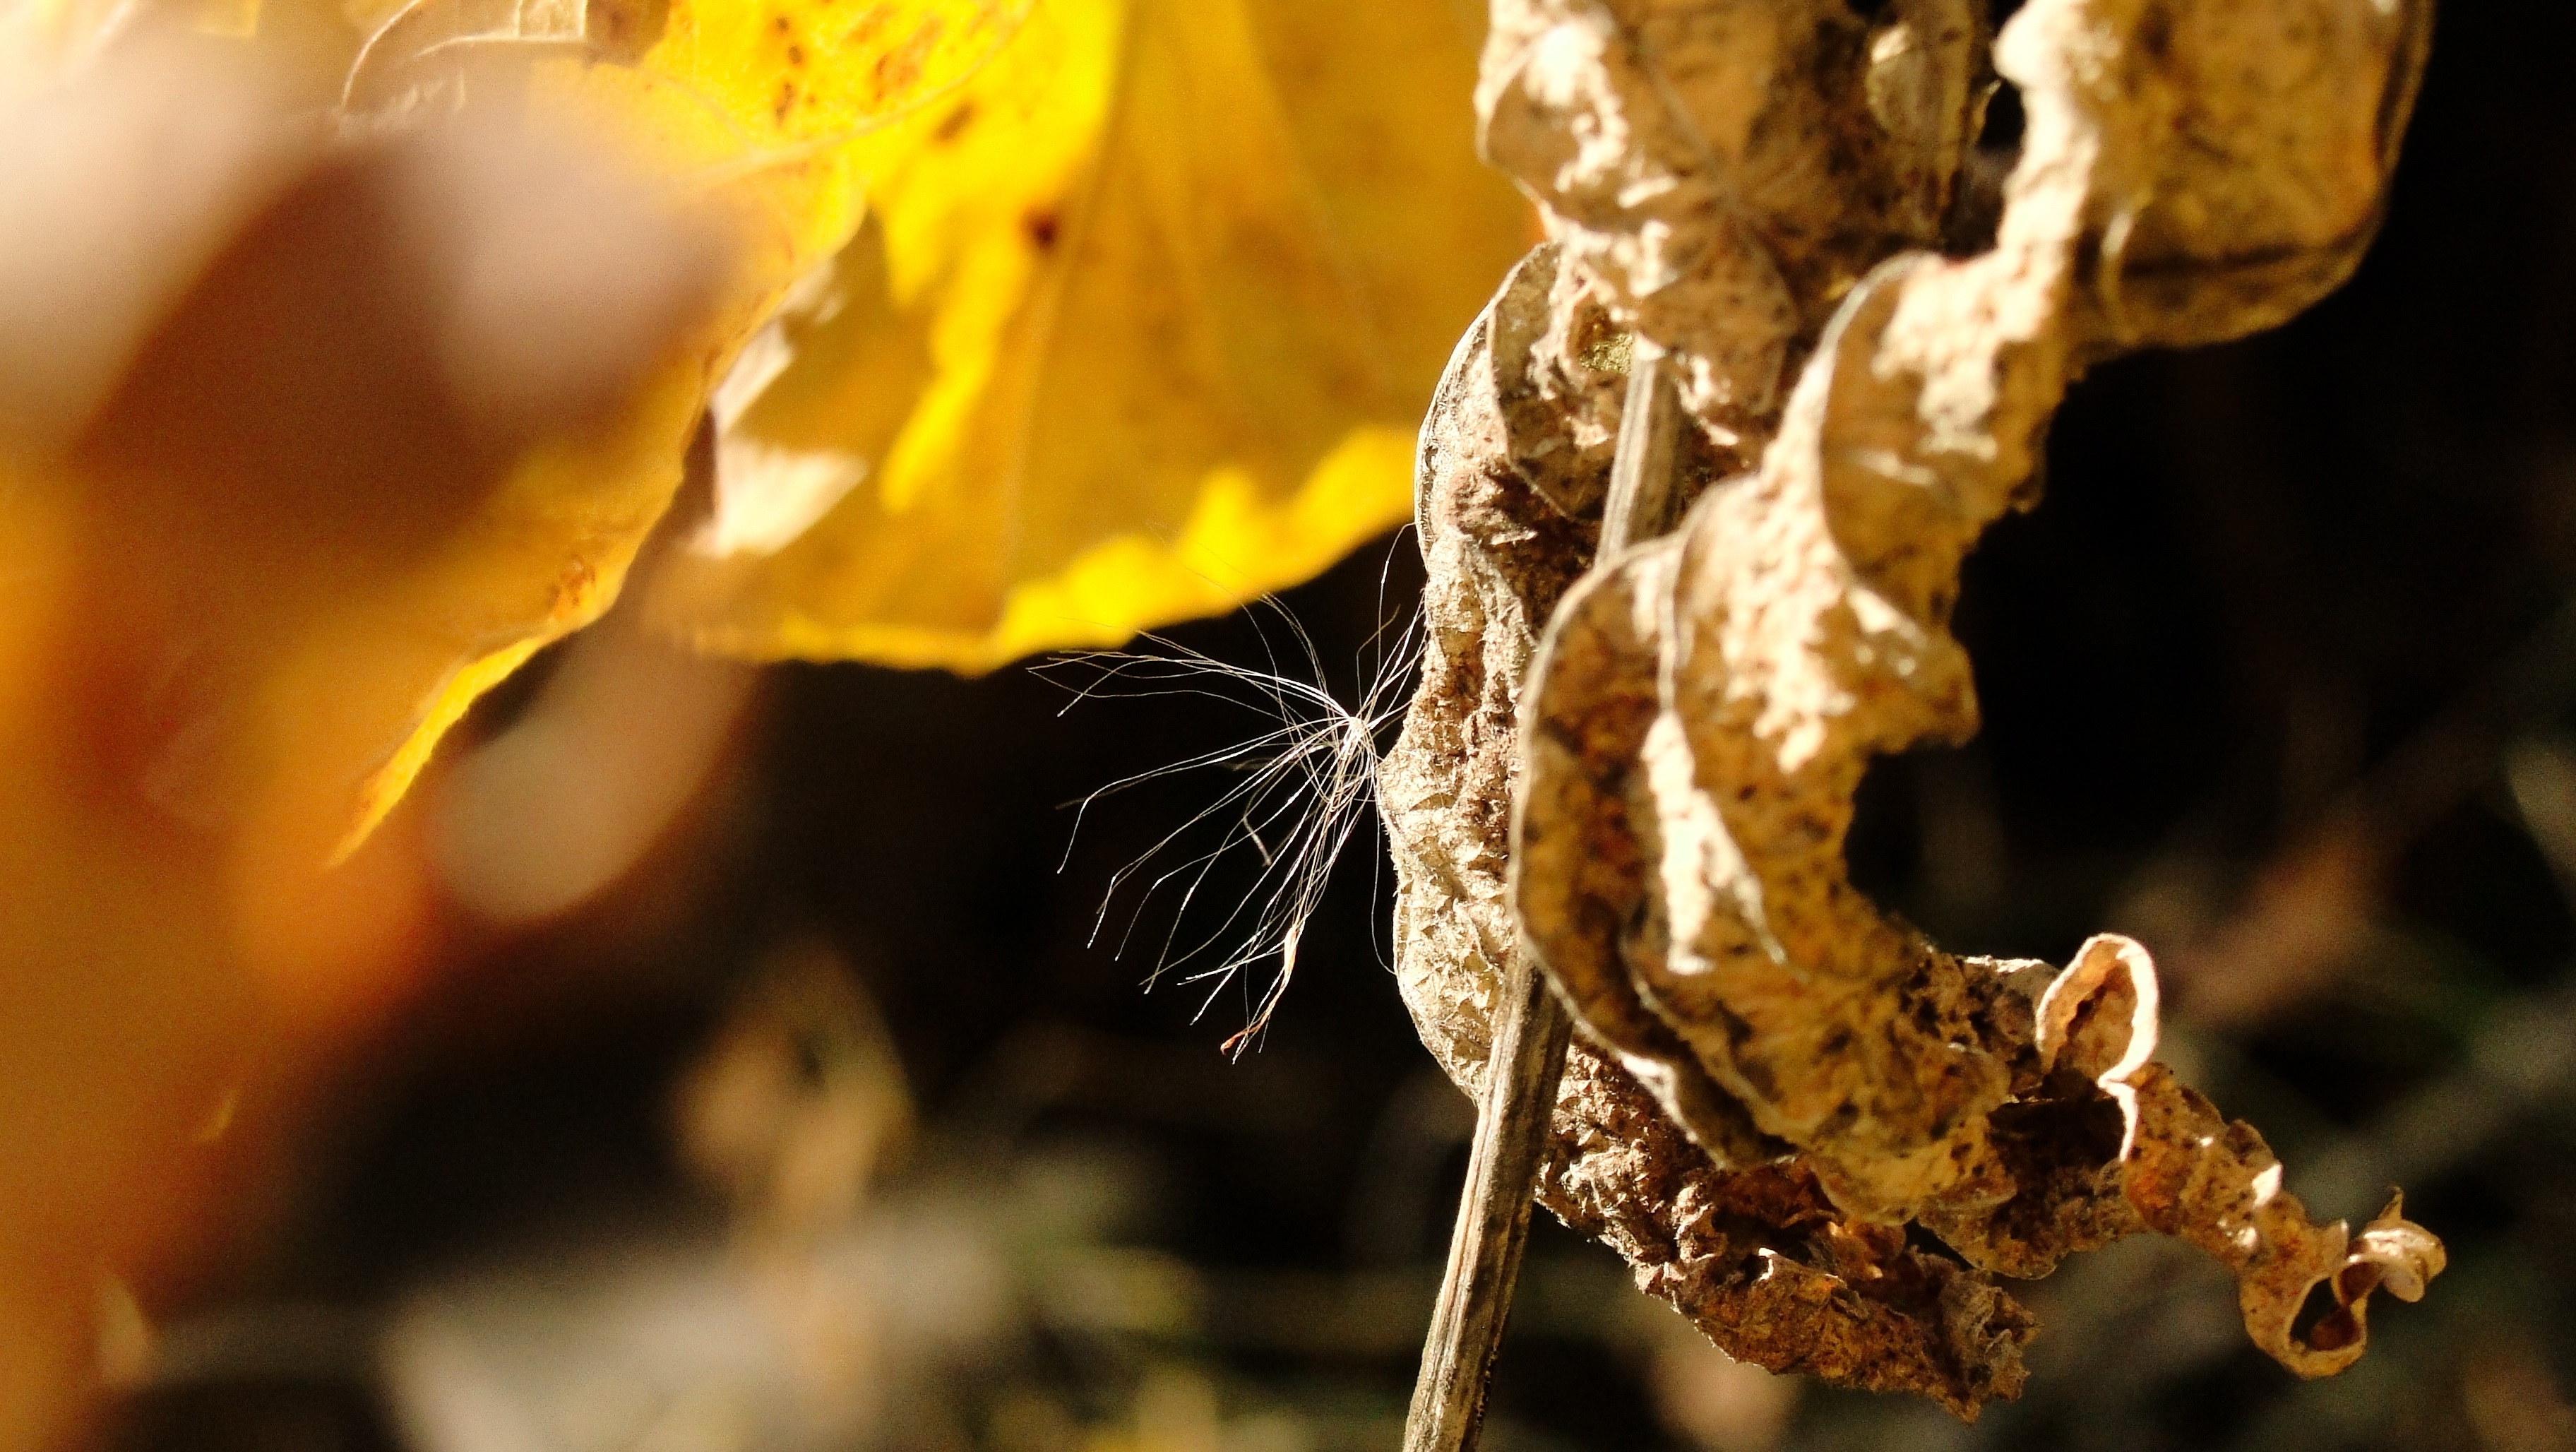
tree, nature, branch, plant, photography, sunlight, leaf, flower, autumn, yellow, flora, season, fauna, close up, macro photography, plant stem